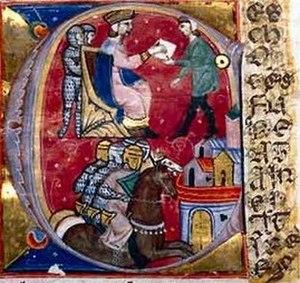
L’Alexiade est une biographie historique et apologétique écrite vers 1148 par la princesse Anne Comnène et consacrée aux faits et gestes de son père, l’empereur Alexis Iᵉʳ Comnène.